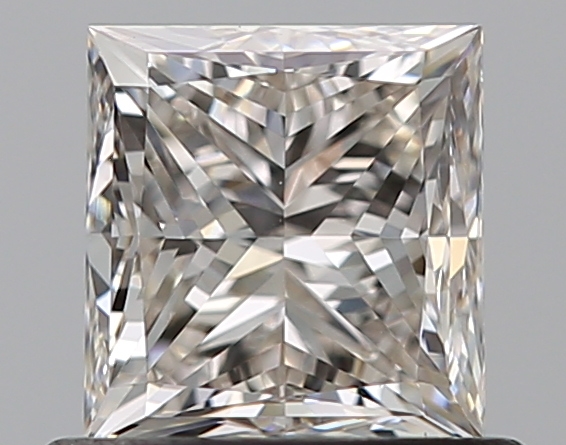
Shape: princess
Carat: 0.71
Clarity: VVS2
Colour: J
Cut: GD
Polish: EX
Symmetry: VG
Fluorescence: N
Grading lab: GIA
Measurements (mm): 4.75 x 4.53 x 3.56